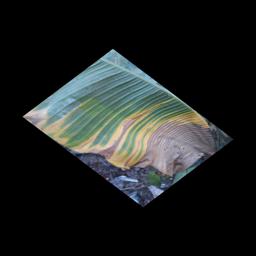
Label: POTASSIUM DEFICIENCY